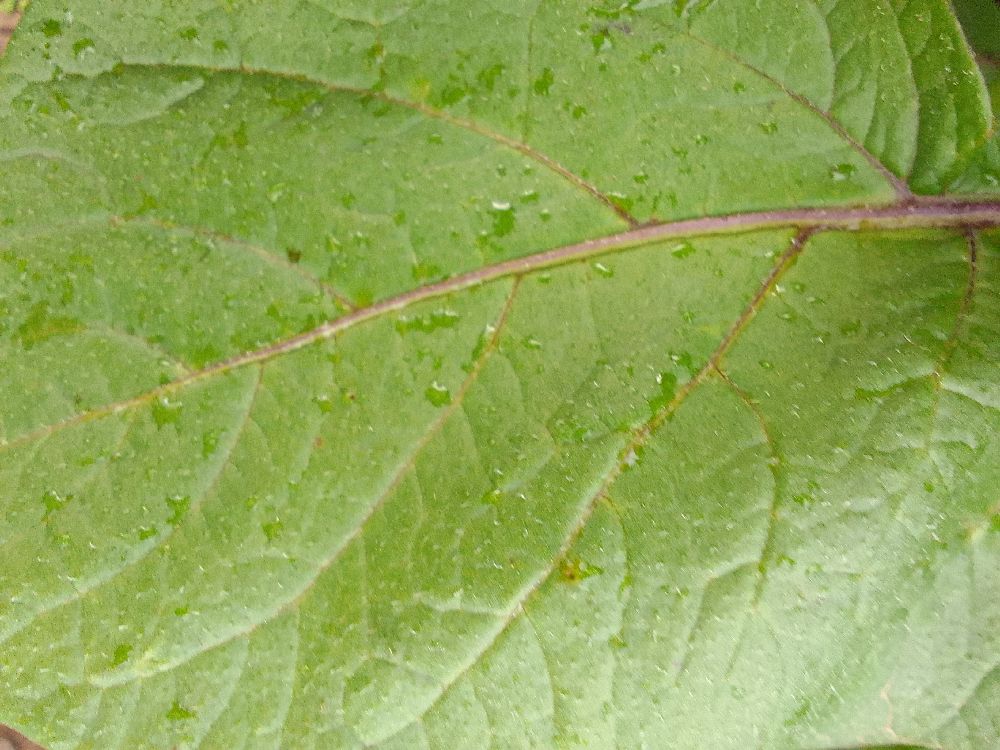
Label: Healthy